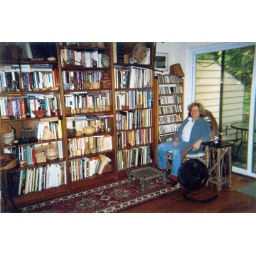
Mom in her living room, sitting on a chair that she made. October 2004